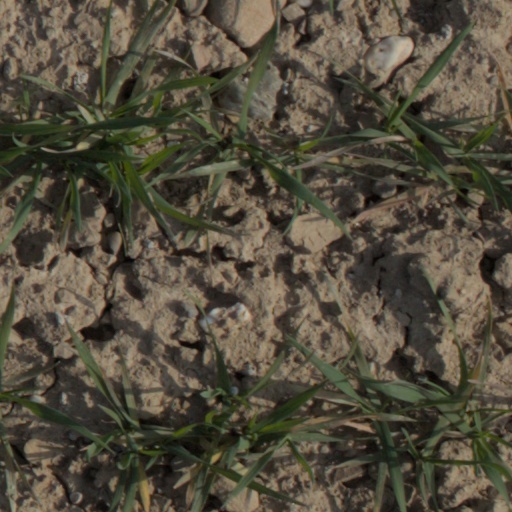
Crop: wheat